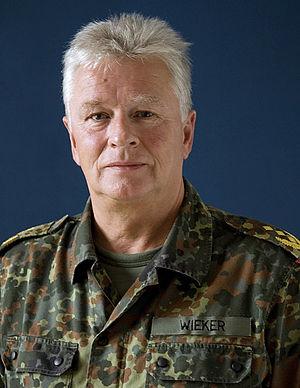
Le chef d'État-Major de la Bundeswehr est le poste militaire le plus élevé de la Bundeswehr, les forces armées allemandes.
La Médaille de déploiement des forces armées allemandes est une décoration militaire destinée à reconnaitre le service à l’étranger des membres de la Bundeswehr, les forces armées de la République fédérale d’Allemagne, lors de campagnes militaires désignées. Elle est divisée en trois niveaux, soit or, argent et bronze basé sur la longueur du déploiement et est attribuée aux militaires tous rangs confondus.